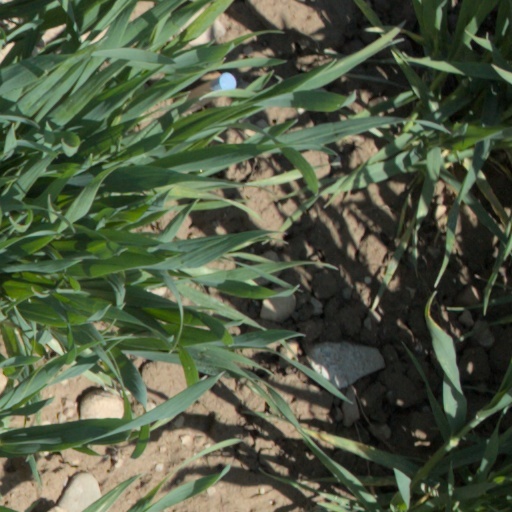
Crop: wheat